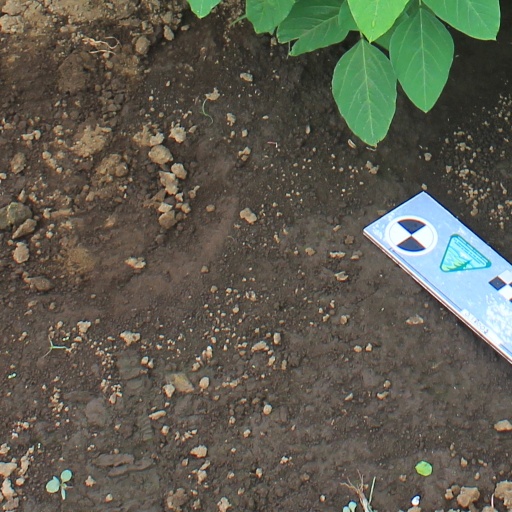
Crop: soybean